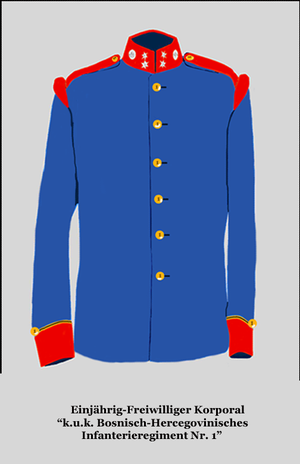
Caporal volontaire d'un an dans le 1er regiment d'infanterie Bosnie-Hercegovienne d'armée a Autriche-Hongroise